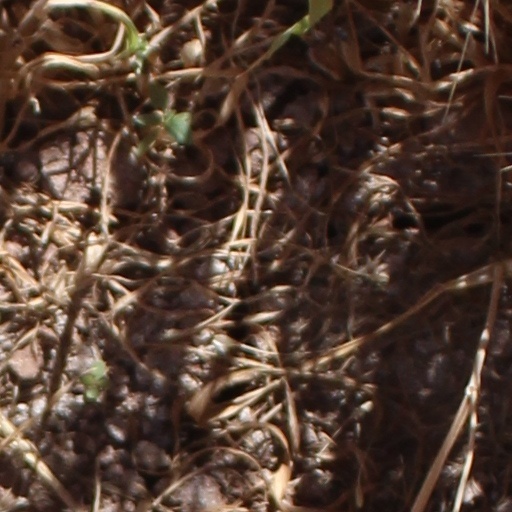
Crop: wheat